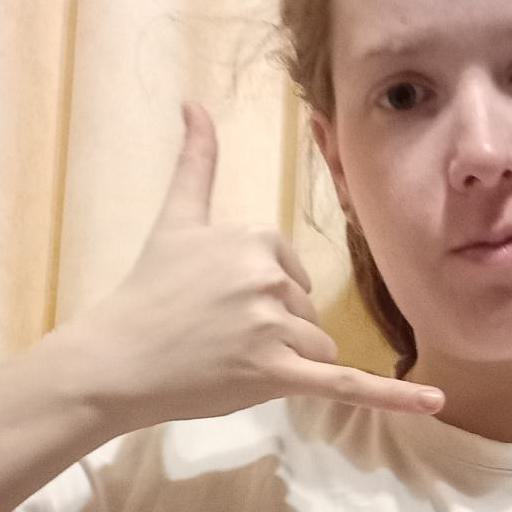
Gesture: call